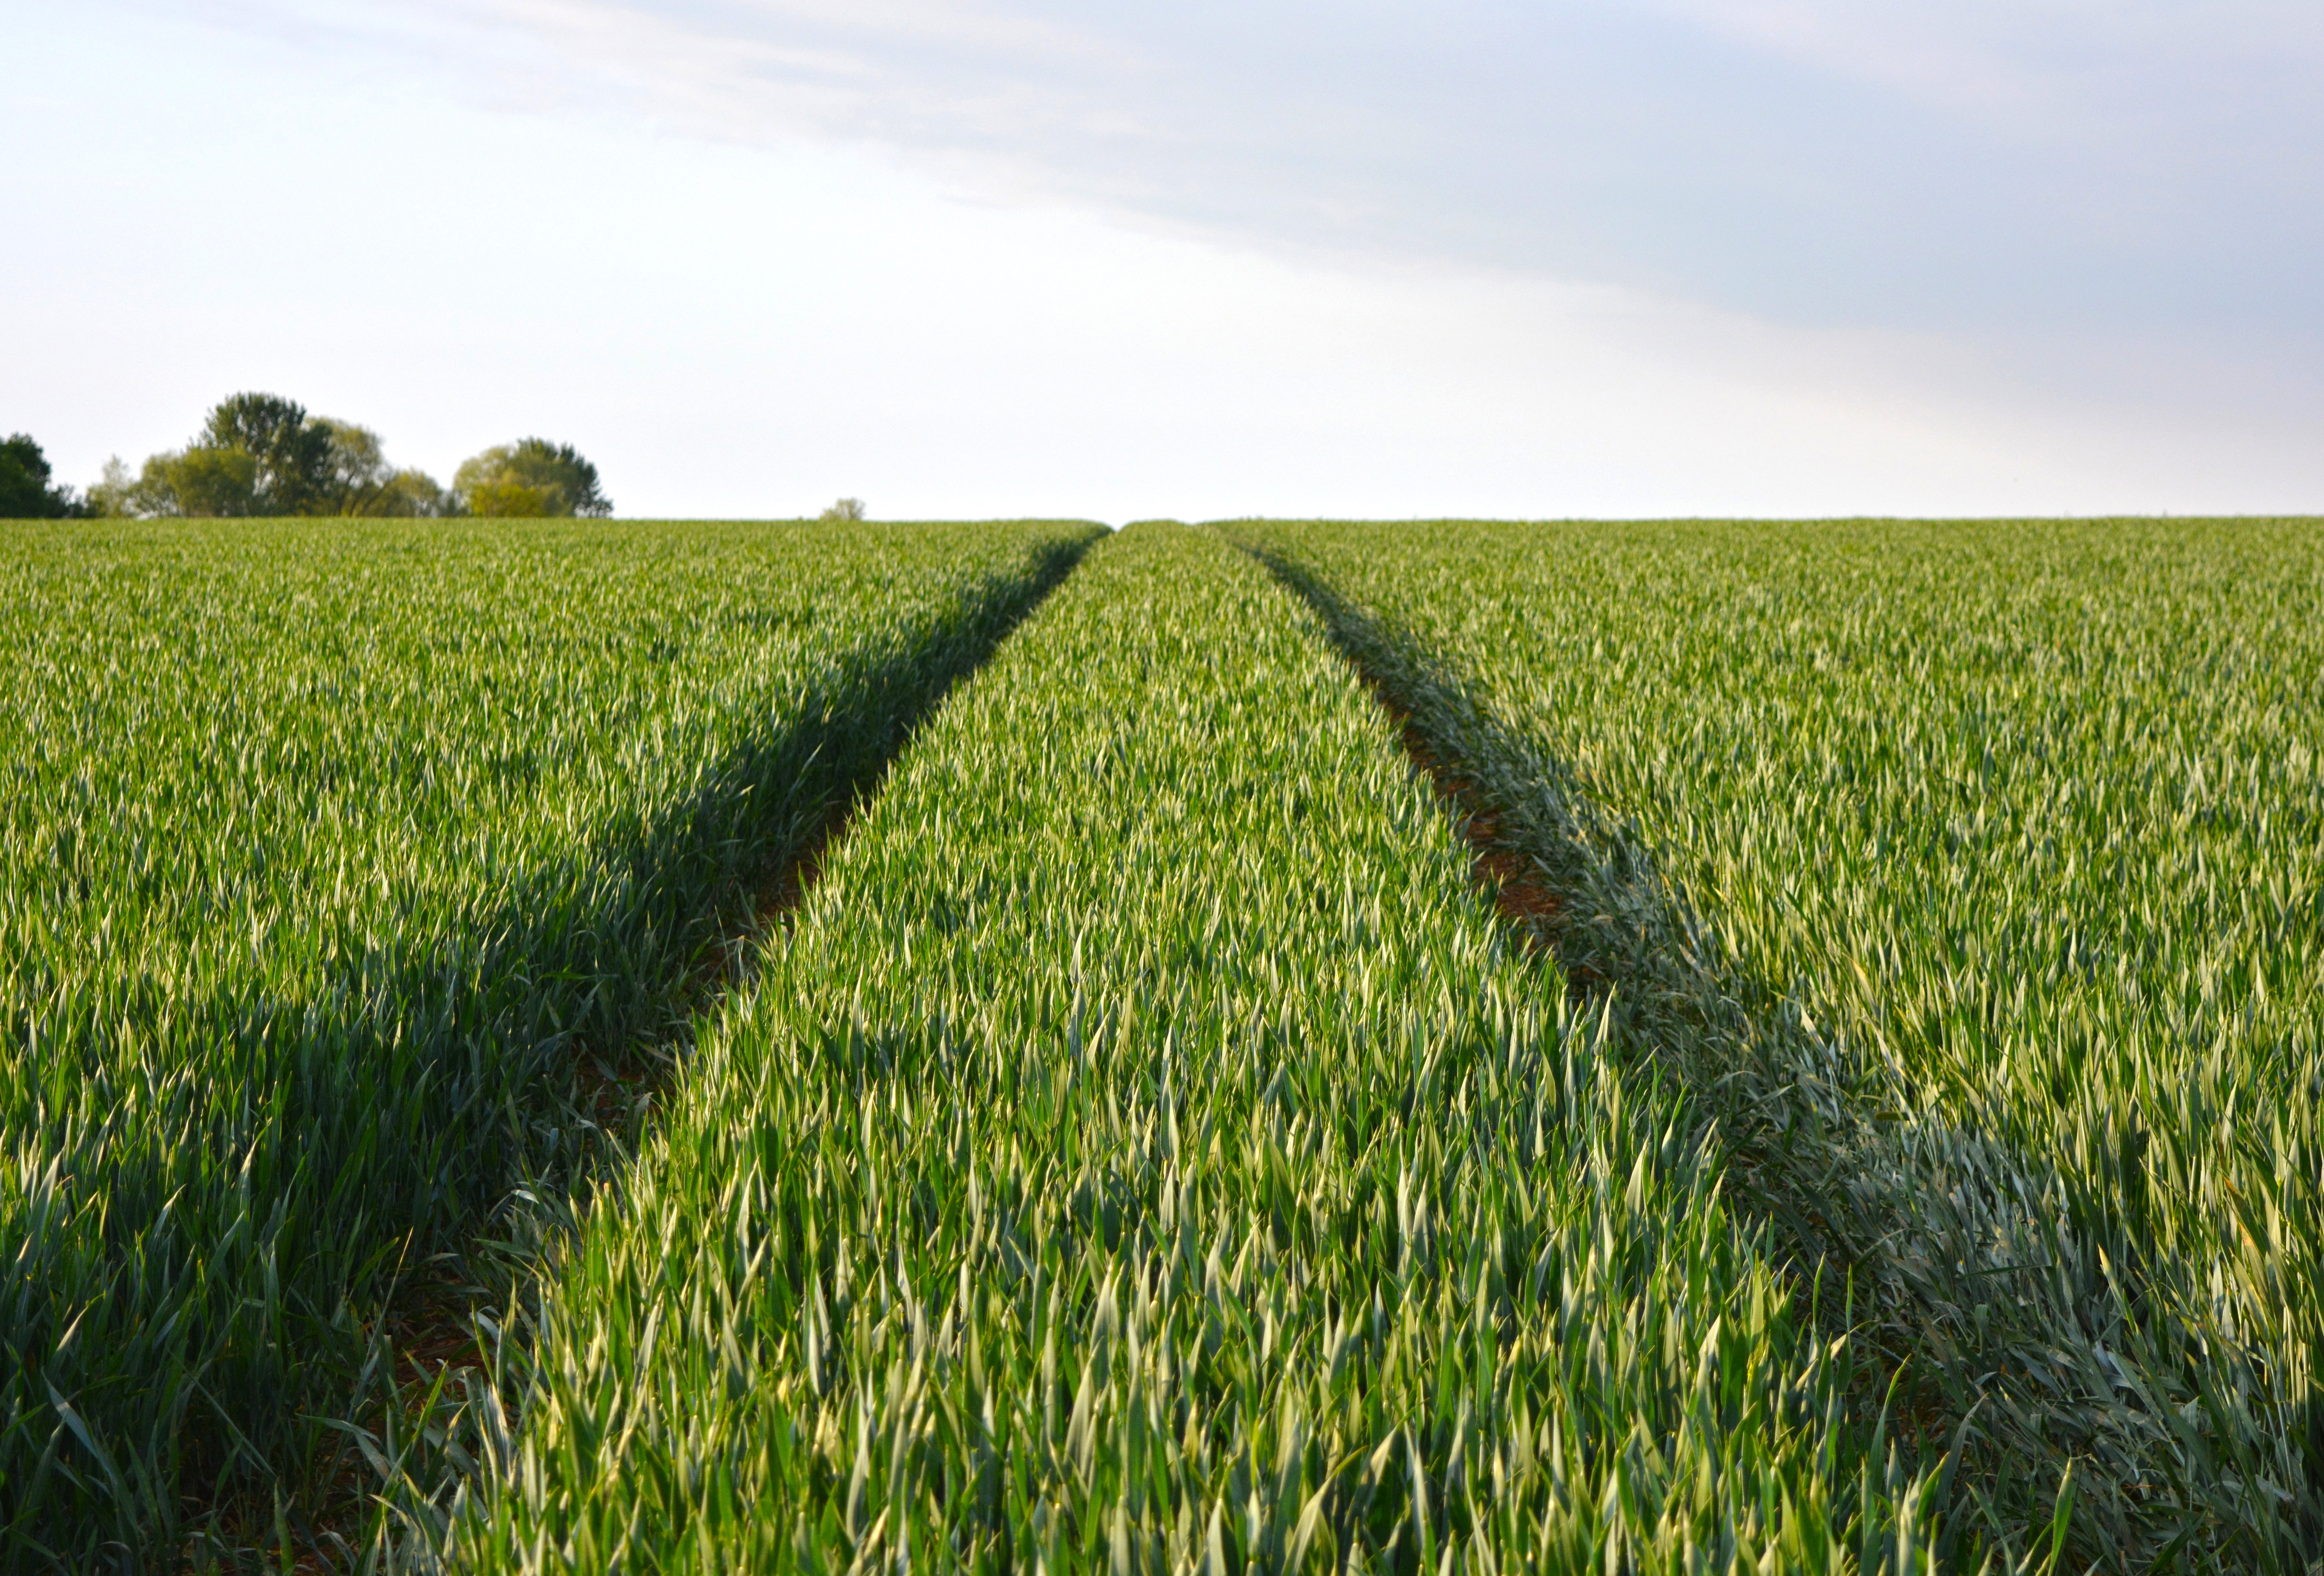
grass, plant, field, farm, lawn, meadow, wheat, prairie, flower, food, produce, crop, pasture, soil, agriculture, plain, rapeseed, grassland, plantation, brassica, rural area, paddy field, flowering plant, grass family, land plant